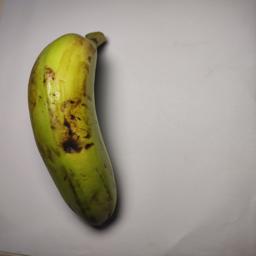
Ripeness: Green